Ferrari Portofino

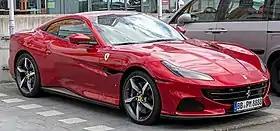
Ferrari Portofino M

The Ferrari Portofino (Type F164) is a grand touring sports car produced by the Italian automotive manufacturer Ferrari. It is a two-door 2+2 hard top convertible, with a 3.9 L twin-turbo V8 gasoline engine and a time of 3.5 seconds. The car is named after the village of Portofino on the Italian Riviera and succeeds the company's previous V8 grand tourer, the California T. The car was unveiled at the 2017 Frankfurt Motor Show.